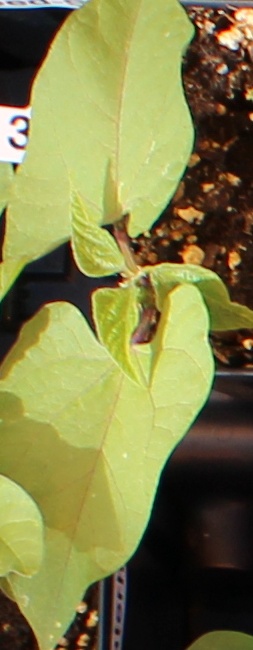
Label: Blackbean